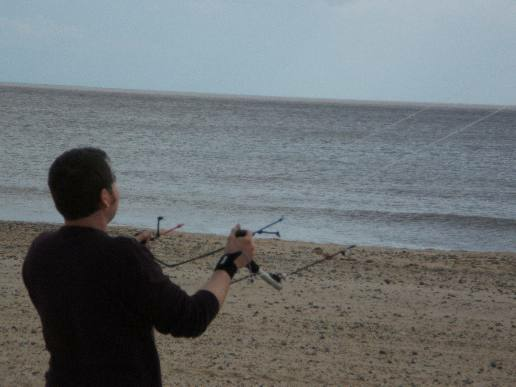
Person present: Yes